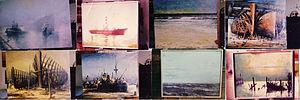
peinture huiles